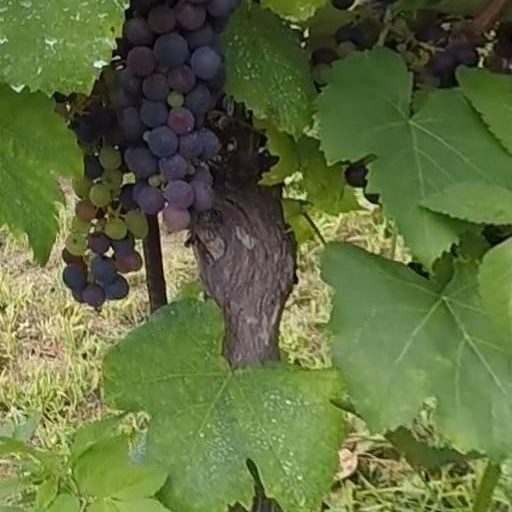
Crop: grape